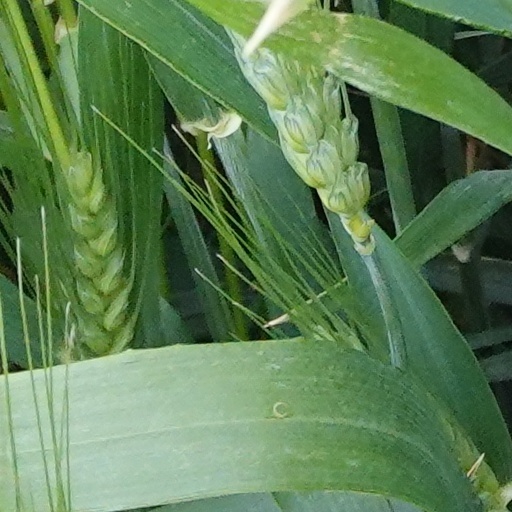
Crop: wheat